Kyiv Metro

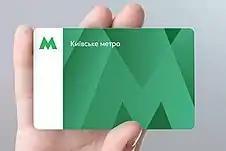
Contactless multi-ride payment card since 2015 (RFID)

As of 2016, there were 824 wagons in operation, with another 5 spares. Most of the wagons are from the Soviet era, largely from the 81-717/714 series and some trains from the older D-type and E-type series. The stock, however, is refreshed. The "Slavutych" trains began to replace the old trains of predominantly 81/7021-7022, 81-540.2К/81-714.5М, and 81–7080 series. The metro's first line was served by carriages of D-type since its opening. In 1969, all these carriages were given to Saint Petersburg Metro. In exchange, the line received carriages of series E-type, and later carriages of series Em-501, Ema-502, and Ezh (Ezh1). In 2014, most carriages of types E and Ezh were modernized with new engines, interiors, and exteriors, converting them into a type similar to type 81-7021–7022; these are known as type 81-7080–7081 or E-KM.